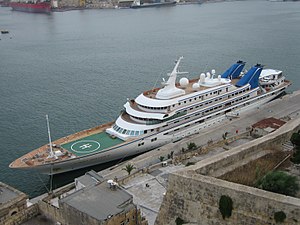
Helsingør Skibsværft og Maskinbyggeri / Kendte skibe bygget af Helsingør Skibsværft og Maskinbyggeri
Prince Abdulaziz bygget 1984.
Helsingør Skibsværft og Maskinbyggeri A/S var et af Danmarks store skibsværfter, grundlagt den 1. marts 1882 som A/S Helsingør Jærnskibs- og Maskinbyggeri af M.C. Holm fra Rederiet Norden. Værftet nåede lige akkurat at fylde 100 år, inden det lukkede i 1983. Nogle af de gamle værftsbygninger er nu omdannet til Kulturværftet.